Te cunosc de undeva!

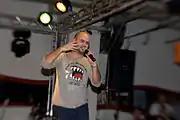
Cosmin Seleși

On 16 March 2012, actor and television presenter and actress-model were confirmed as hosts for the first season; they are known for their humor and spontaneity. Singer , dancer Andreea Bălan, soprano and actor were confirmed as judges. In season five, Bălan, Barabancea and Temișan changed places with Pepe, Monica Anghel and . Before Season 17, however, Cosmin Selesi ended his contract with the Antena Group and therefore gave his place as presenter of Te Cunosc de Undeva to Pepe.